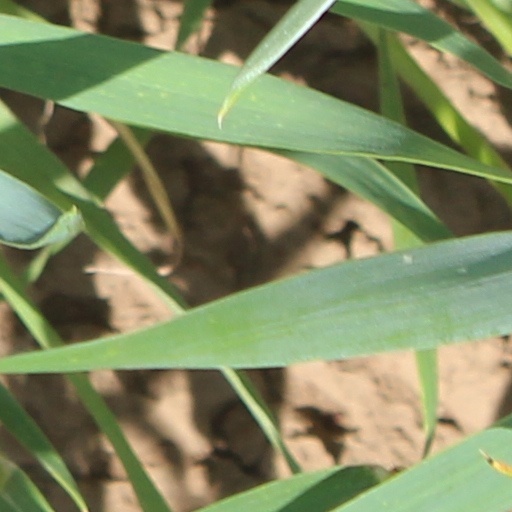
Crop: wheat